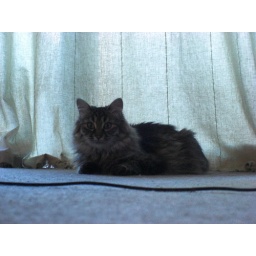
Danya playing by the window under the curtain